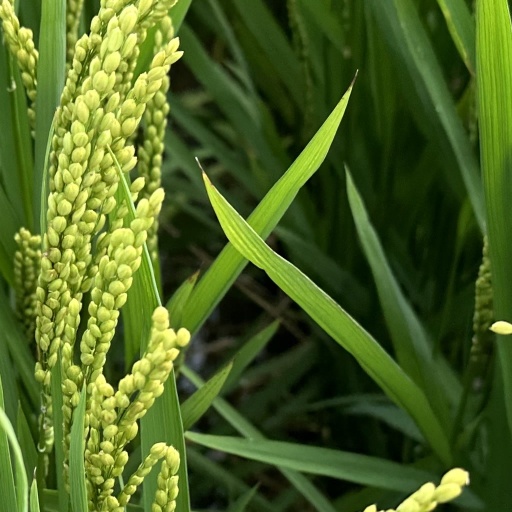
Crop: rice